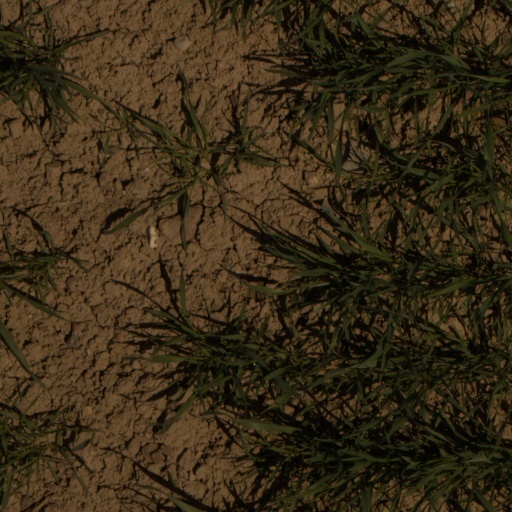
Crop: wheat